Anti–parallel trading protests

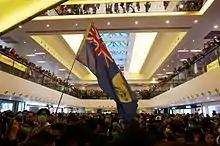
Protest in New Town Plaza with Flag of the British colony of Hong Kong on 15 February 2015

A protest on 15 February 2015 began with more than one hundred protesters gathered at the MTR Sha Tin station and chanted their slogans at New Town Plaza. The tensions and scolding between the demonstrators, mainland tourists and intervention of police officers caused the protest to turn into a conflict. There were around two hundred demonstrators in the whole protest. In this protest, six men were arrested, two citizens and one officer were injured. The protest was initiated by nativist activists and a related Facebook page called "Reclaim Hong Kong, Defend The Local" and aimed at expressing resent towards parallel traders and the inclination of the shopping mall to the mainland tourists.